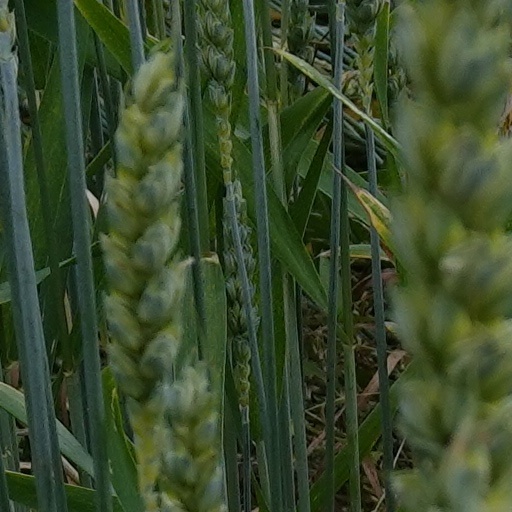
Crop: wheat